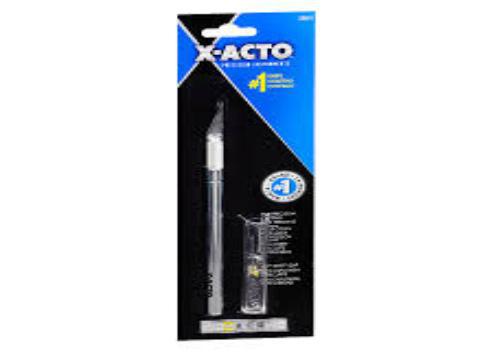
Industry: Necessities